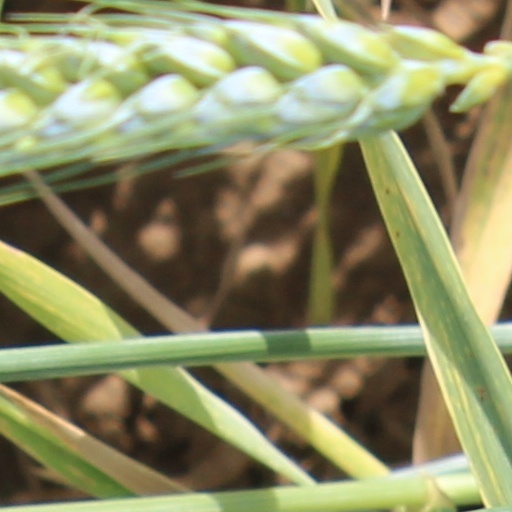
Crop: wheat